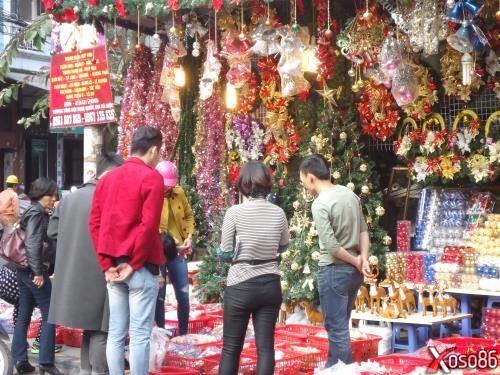
ở trong cửa hàng có nhiều loại đồ trang trí giáng sinh